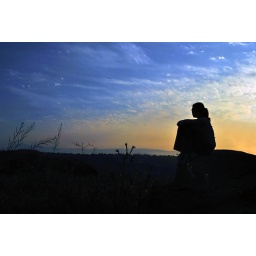
My girlfriend sitting on a rock enjoying the scenery and the wildlife.Shot at Sycamore Canyon Park in Riverside.Nikon D6018-55mm VR